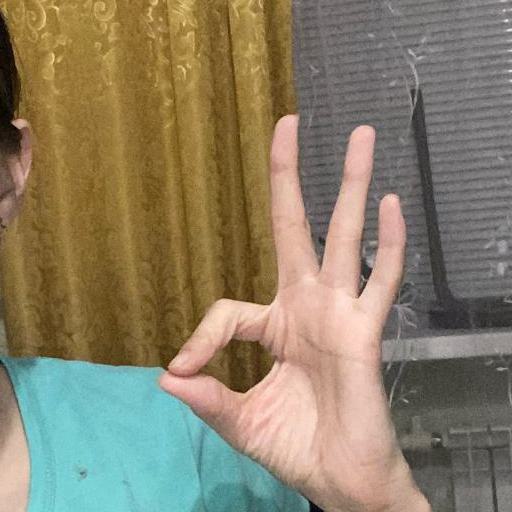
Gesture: ok